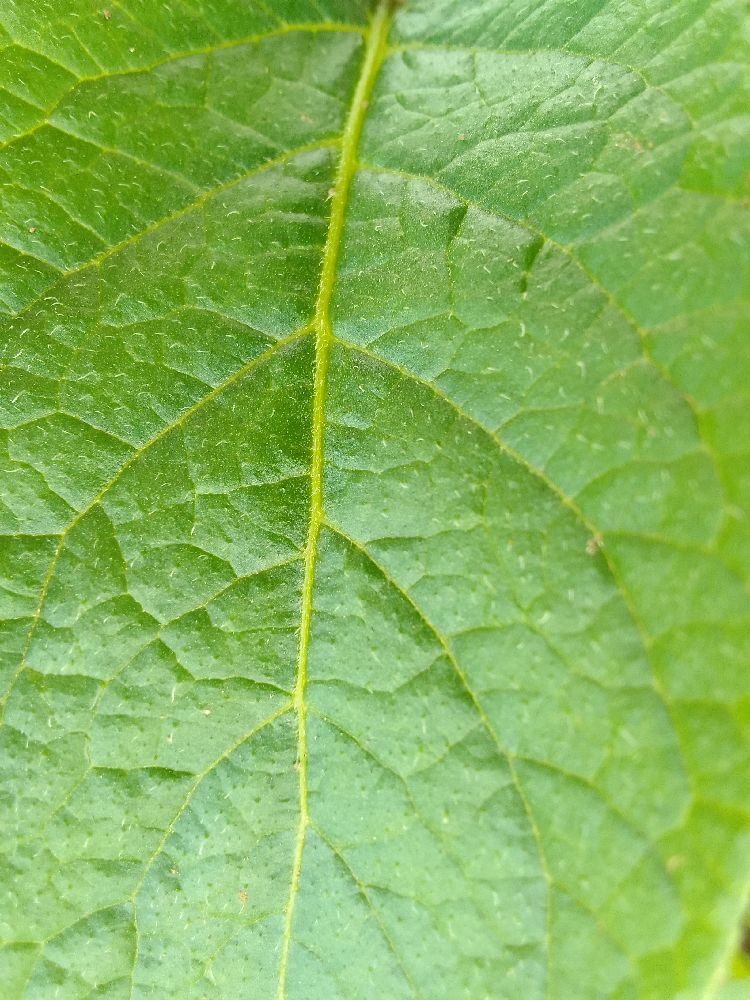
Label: Healthy